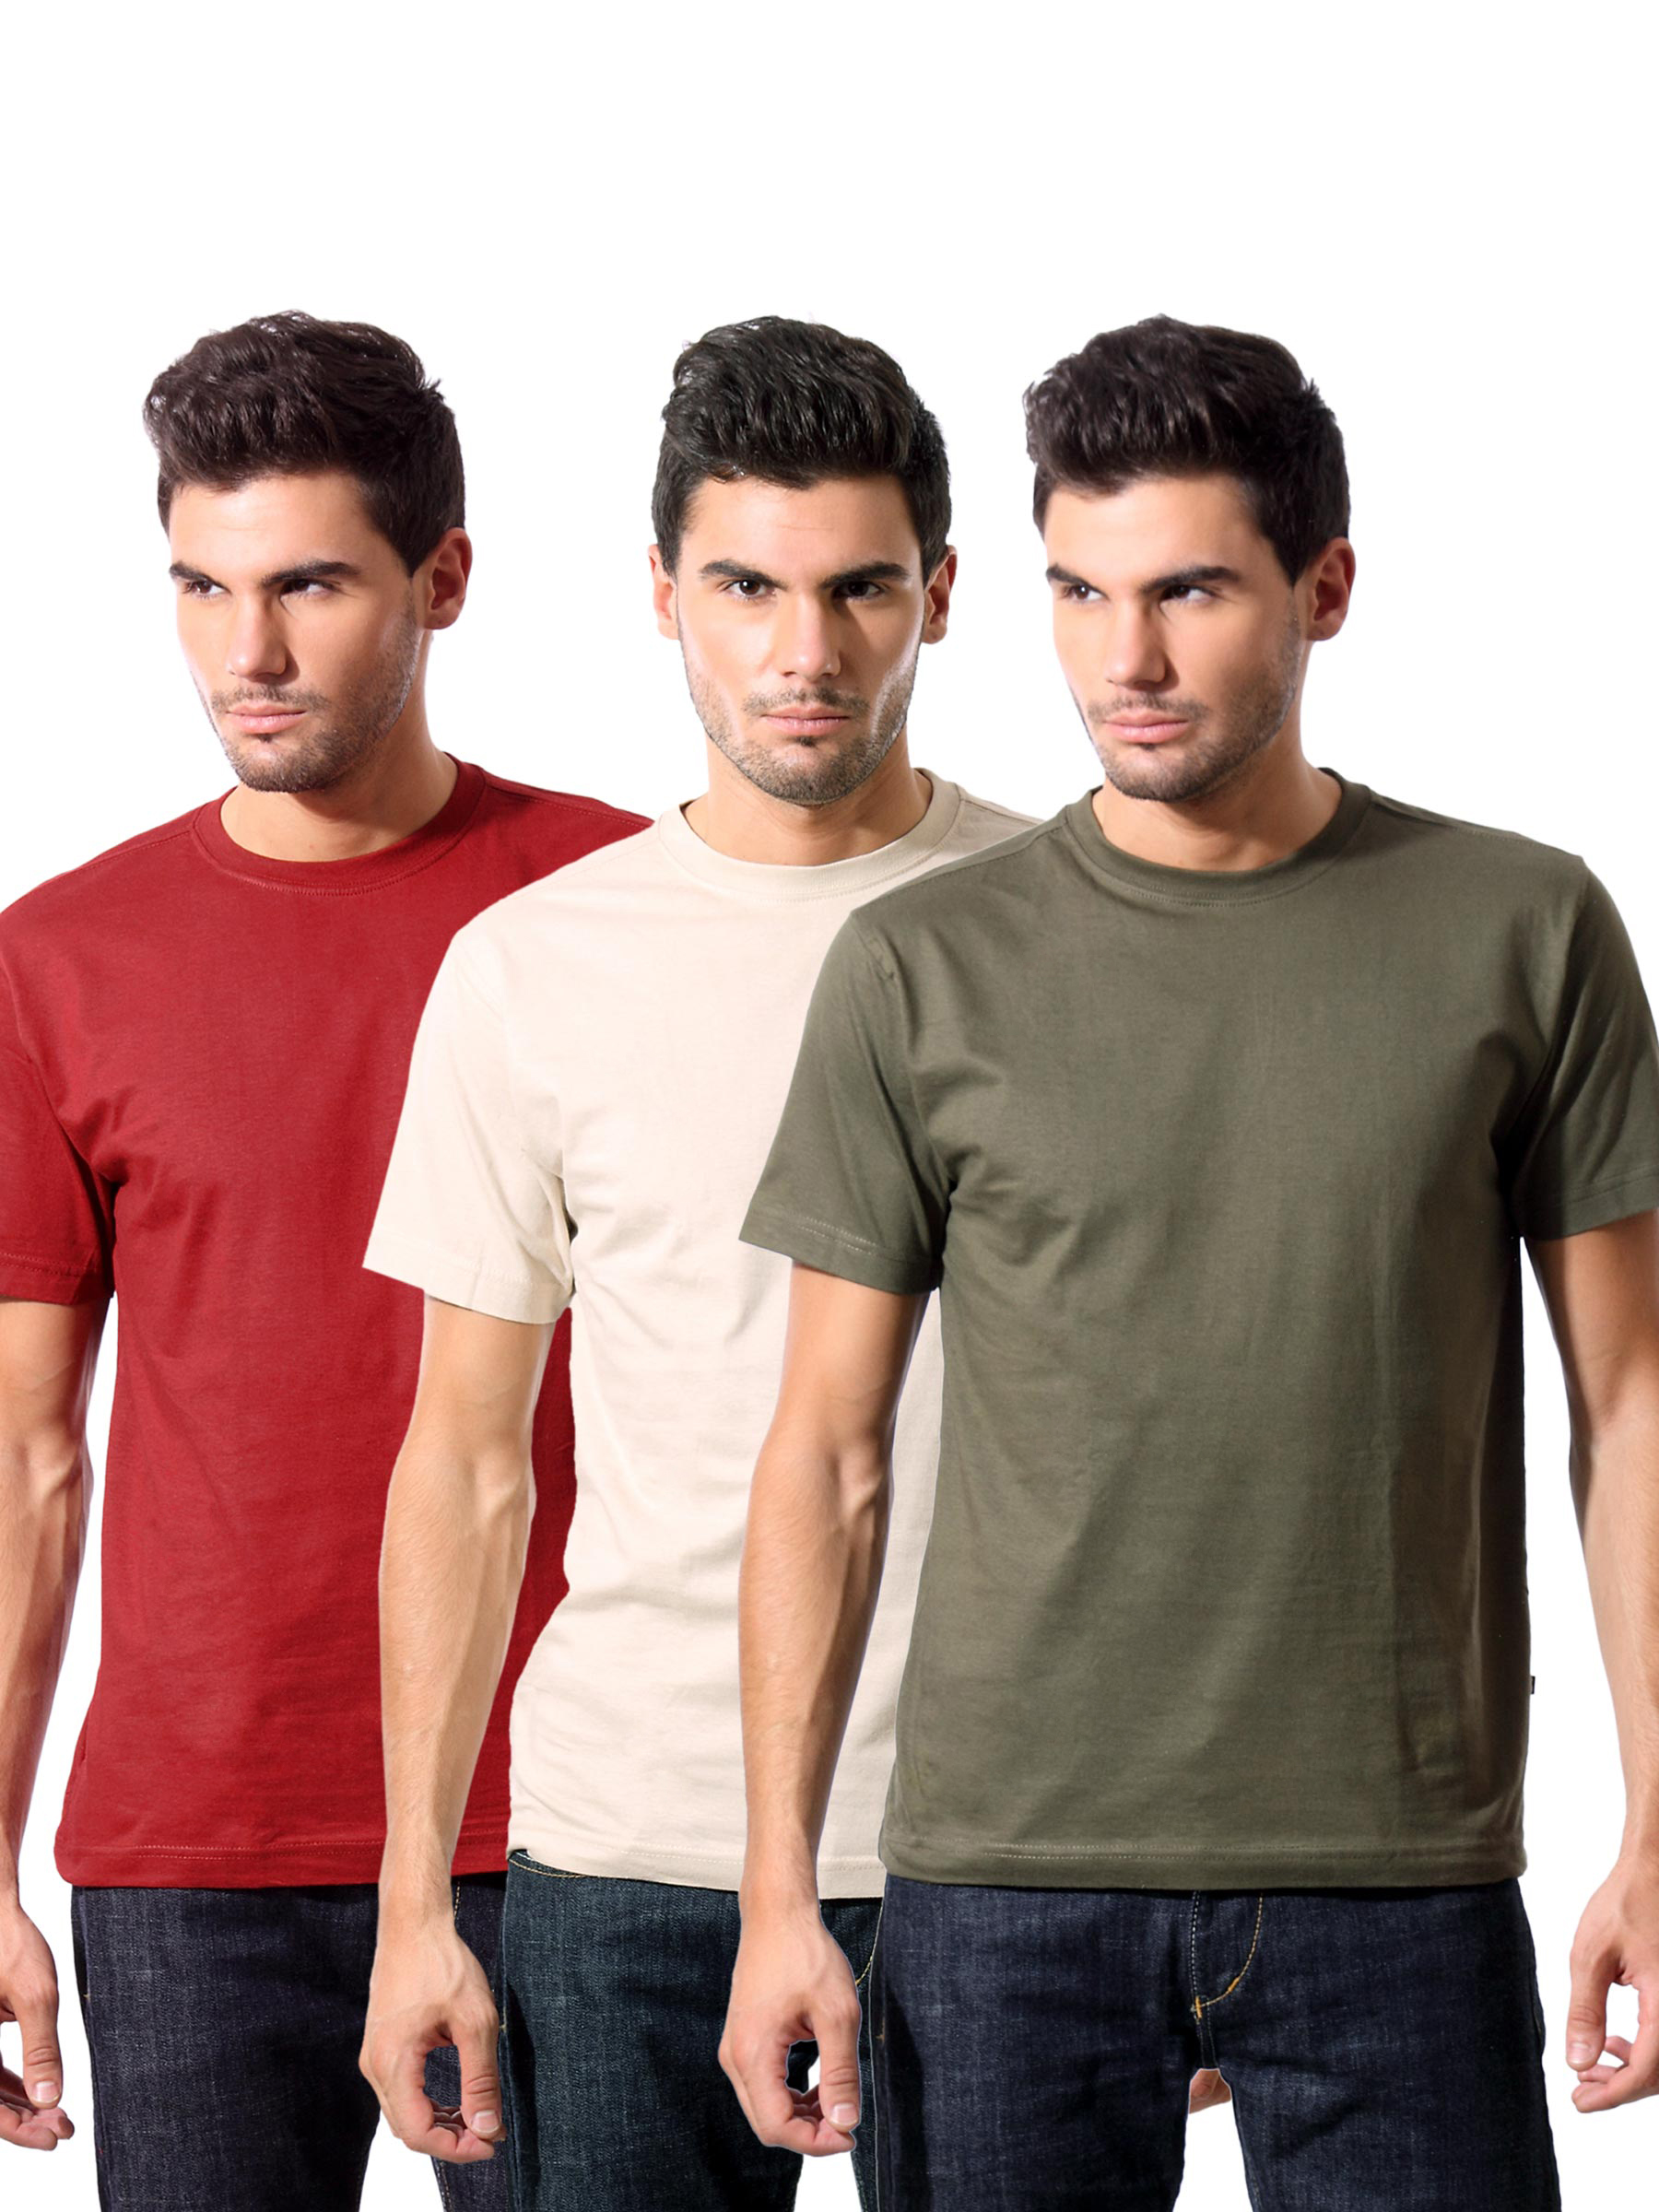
Campbell Men Pack of 3 Solid Tshirts
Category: Apparel / Topwear / Tshirts
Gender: Men
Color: Beige
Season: Winter 2016
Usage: Casual